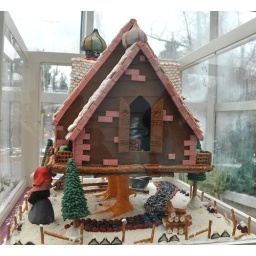
&amp;quot;Baba Yaga's house gets around on chicken legs